Spinophorosaurus

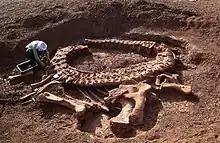
Holotype skeleton during excavation by the PALDES team in 2007

Joger and Sommer then hired local Tuaregs for support and, after two days, had uncovered most of the specimen, which included a virtually complete, articulated vertebral column and several limb and pelvic bones. The vertebral column formed an almost complete circle, the tip of the tail being located where the skull would be expected but was not found. Lacking equipment and an excavation permit, they covered the specimen with debris for protection and returned to Germany, now planning a full-scale scientific excavation to be carried out by the Braunschweig museum. An official excavation permit was promised to the museum in 2006 by the Republic of the Niger; in return, the museum was to build and equip a new school for local Tuareg children in the settlement of Injitane. In the autumn of 2006, Sommer and Joger, together with other associates of the Braunschweig museum, revisited the site in preparation for the excavation, putting one of the pelvic bones in plaster to test equipment and methodology. The team also discovered theropod tracks around from the site. Sponsors for financing both the school and excavation were found early in 2007. The official campaign, dubbed "Projekt Dino", started on March 1, 2007, when two trucks with equipment left Braunschweig for Niger, taking a route via Spain, Morocco, Mauritania, and Mali (the shorter route through the Sahara was not possible due to the risk of terrorist attacks). The other part of the team, which comprised ten permanent members, arrived by airplane. It was the first German dinosaur expedition to Africa in almost a century.